Happy Place (novel)

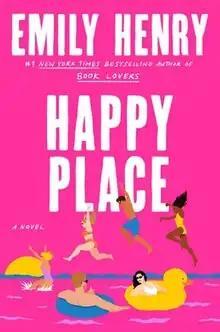

Happy Place is a novel written by American author Emily Henry and published by Berkley Books on April 25, 2023. It follows a couple as they work through the complexities of a relationship and breakup, discovering along the way what finding one's "happy place" really means. It was well-received by critics and audiences alike, receiving positive reviews from "Kirkus" and "The Washington Post" and winning the Goodreads Choice Award for Romance Novel.